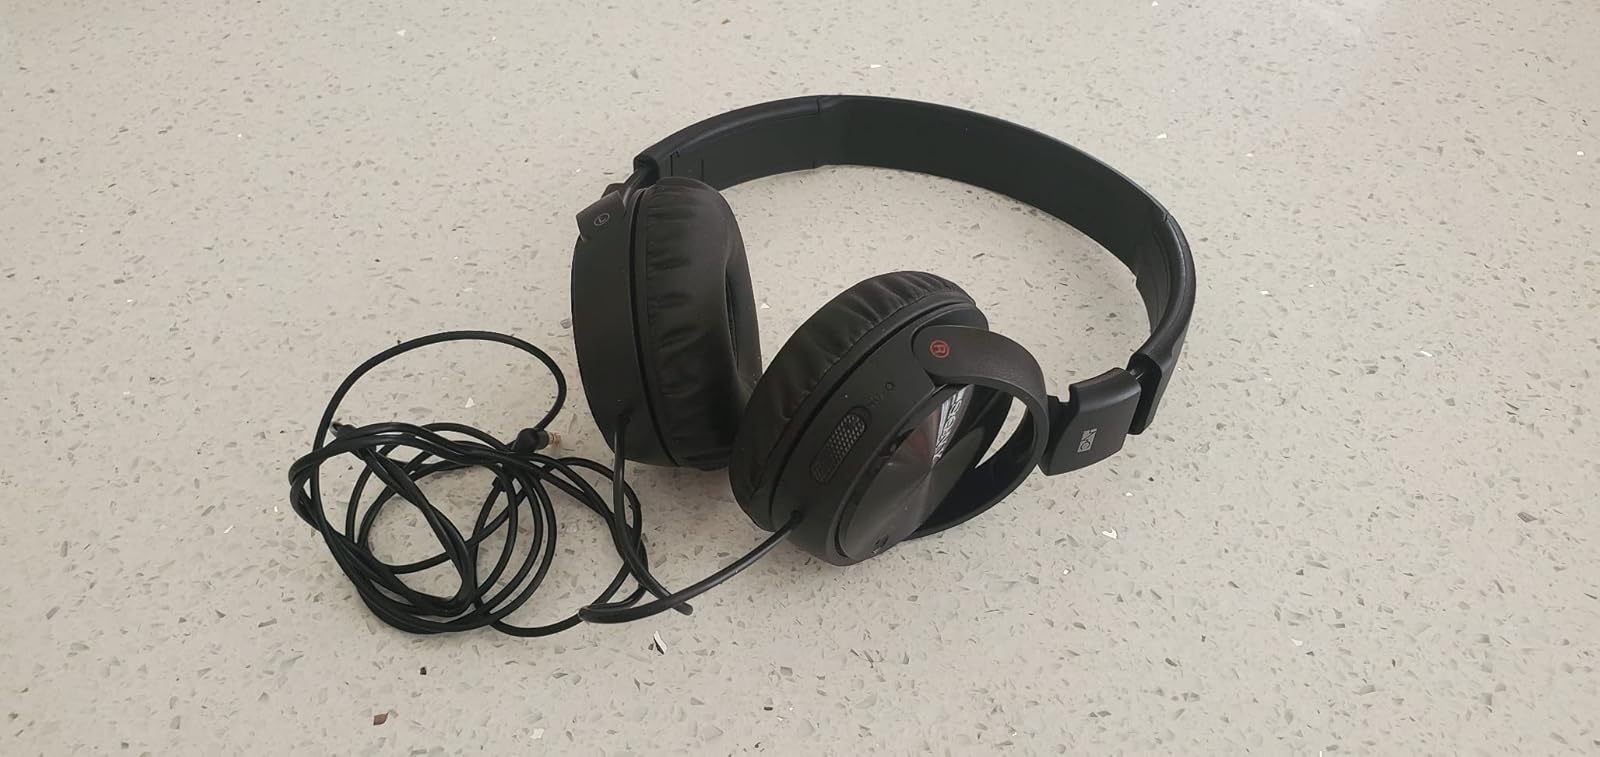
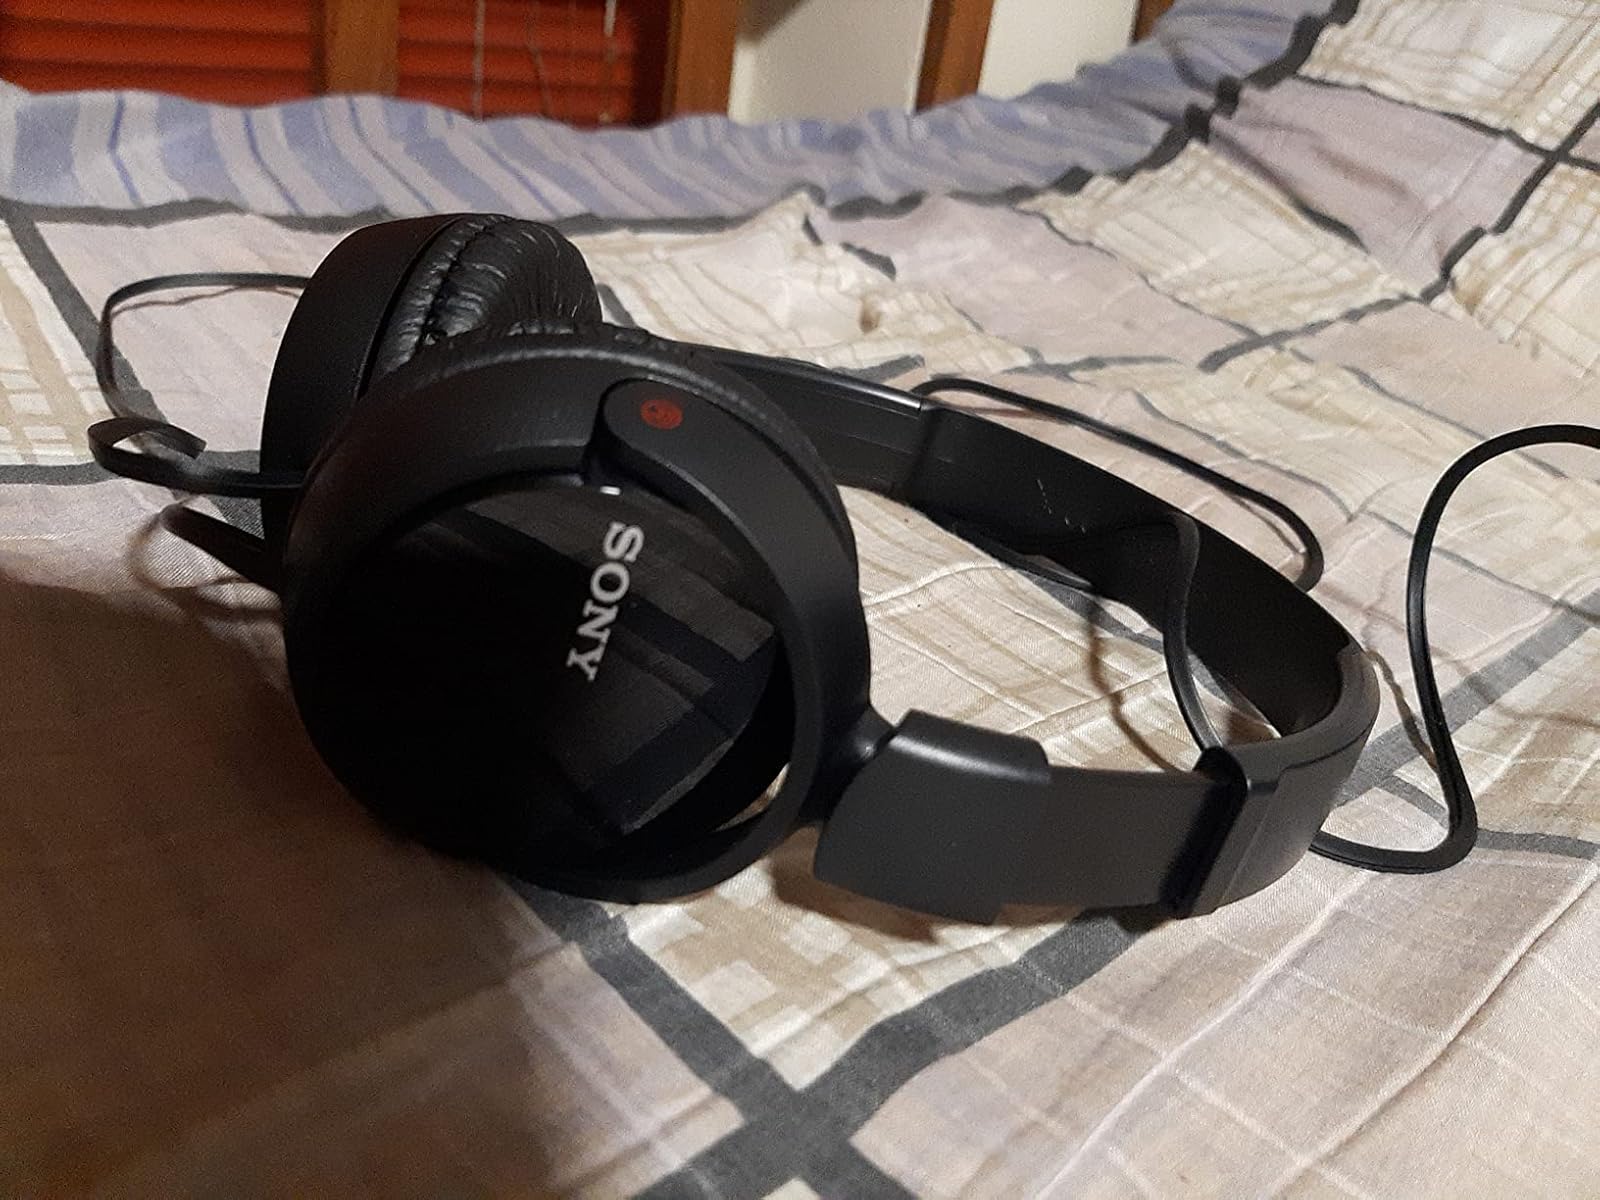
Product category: headphones
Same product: yes